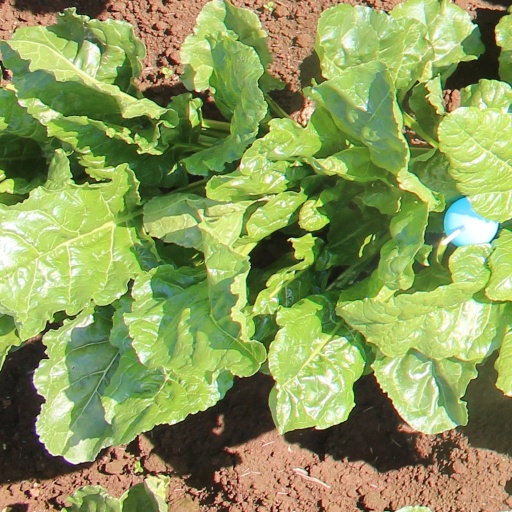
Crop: sugar beet